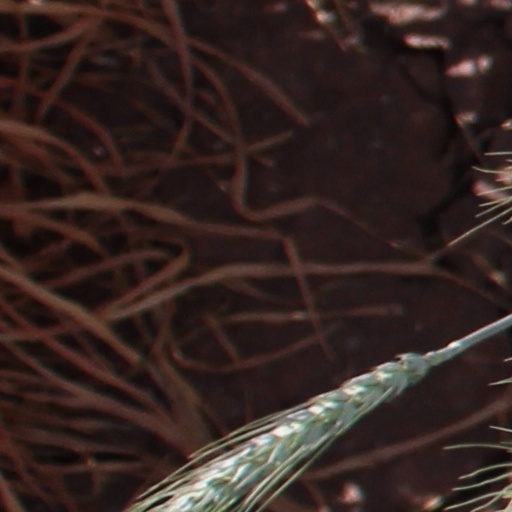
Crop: wheat